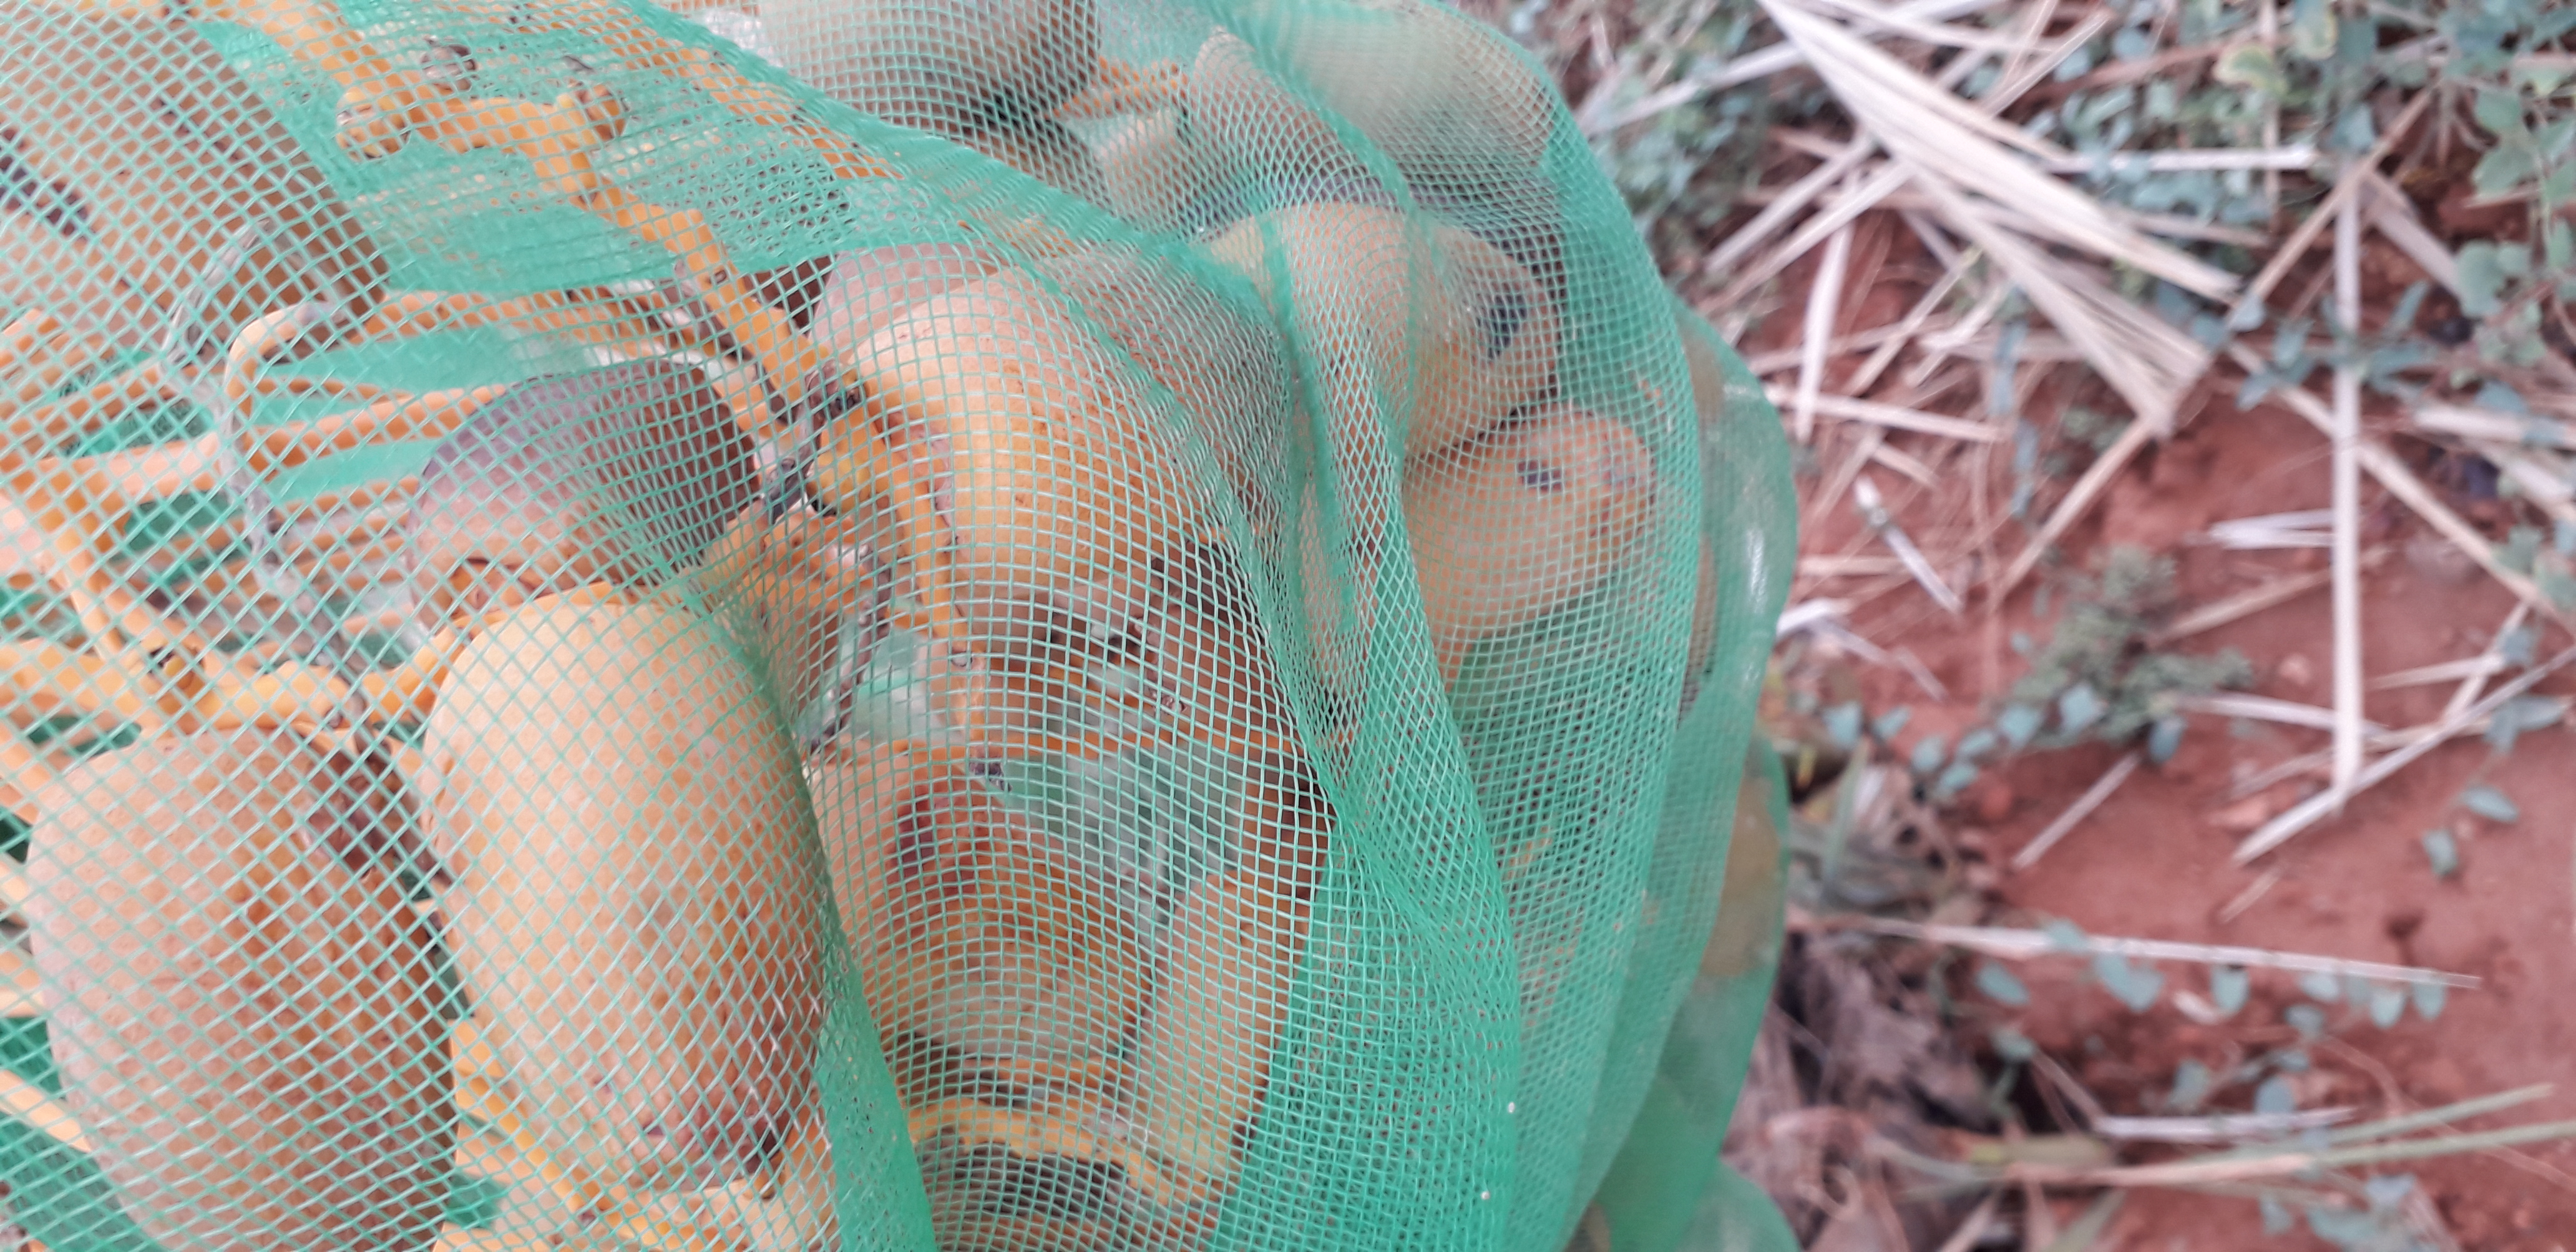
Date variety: Boumajhoul